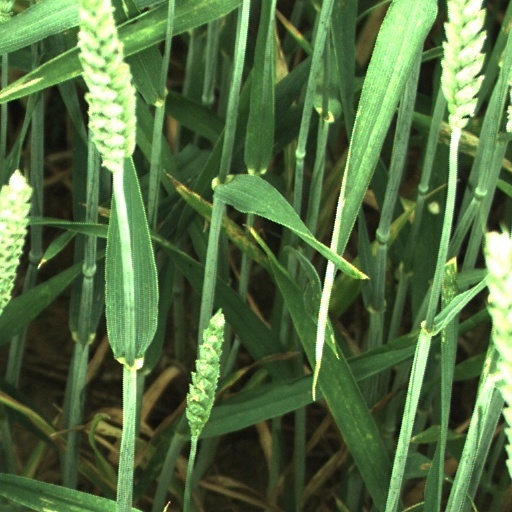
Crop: wheat